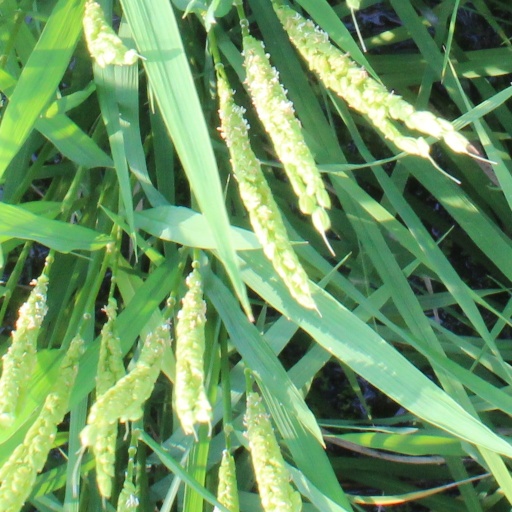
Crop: rice